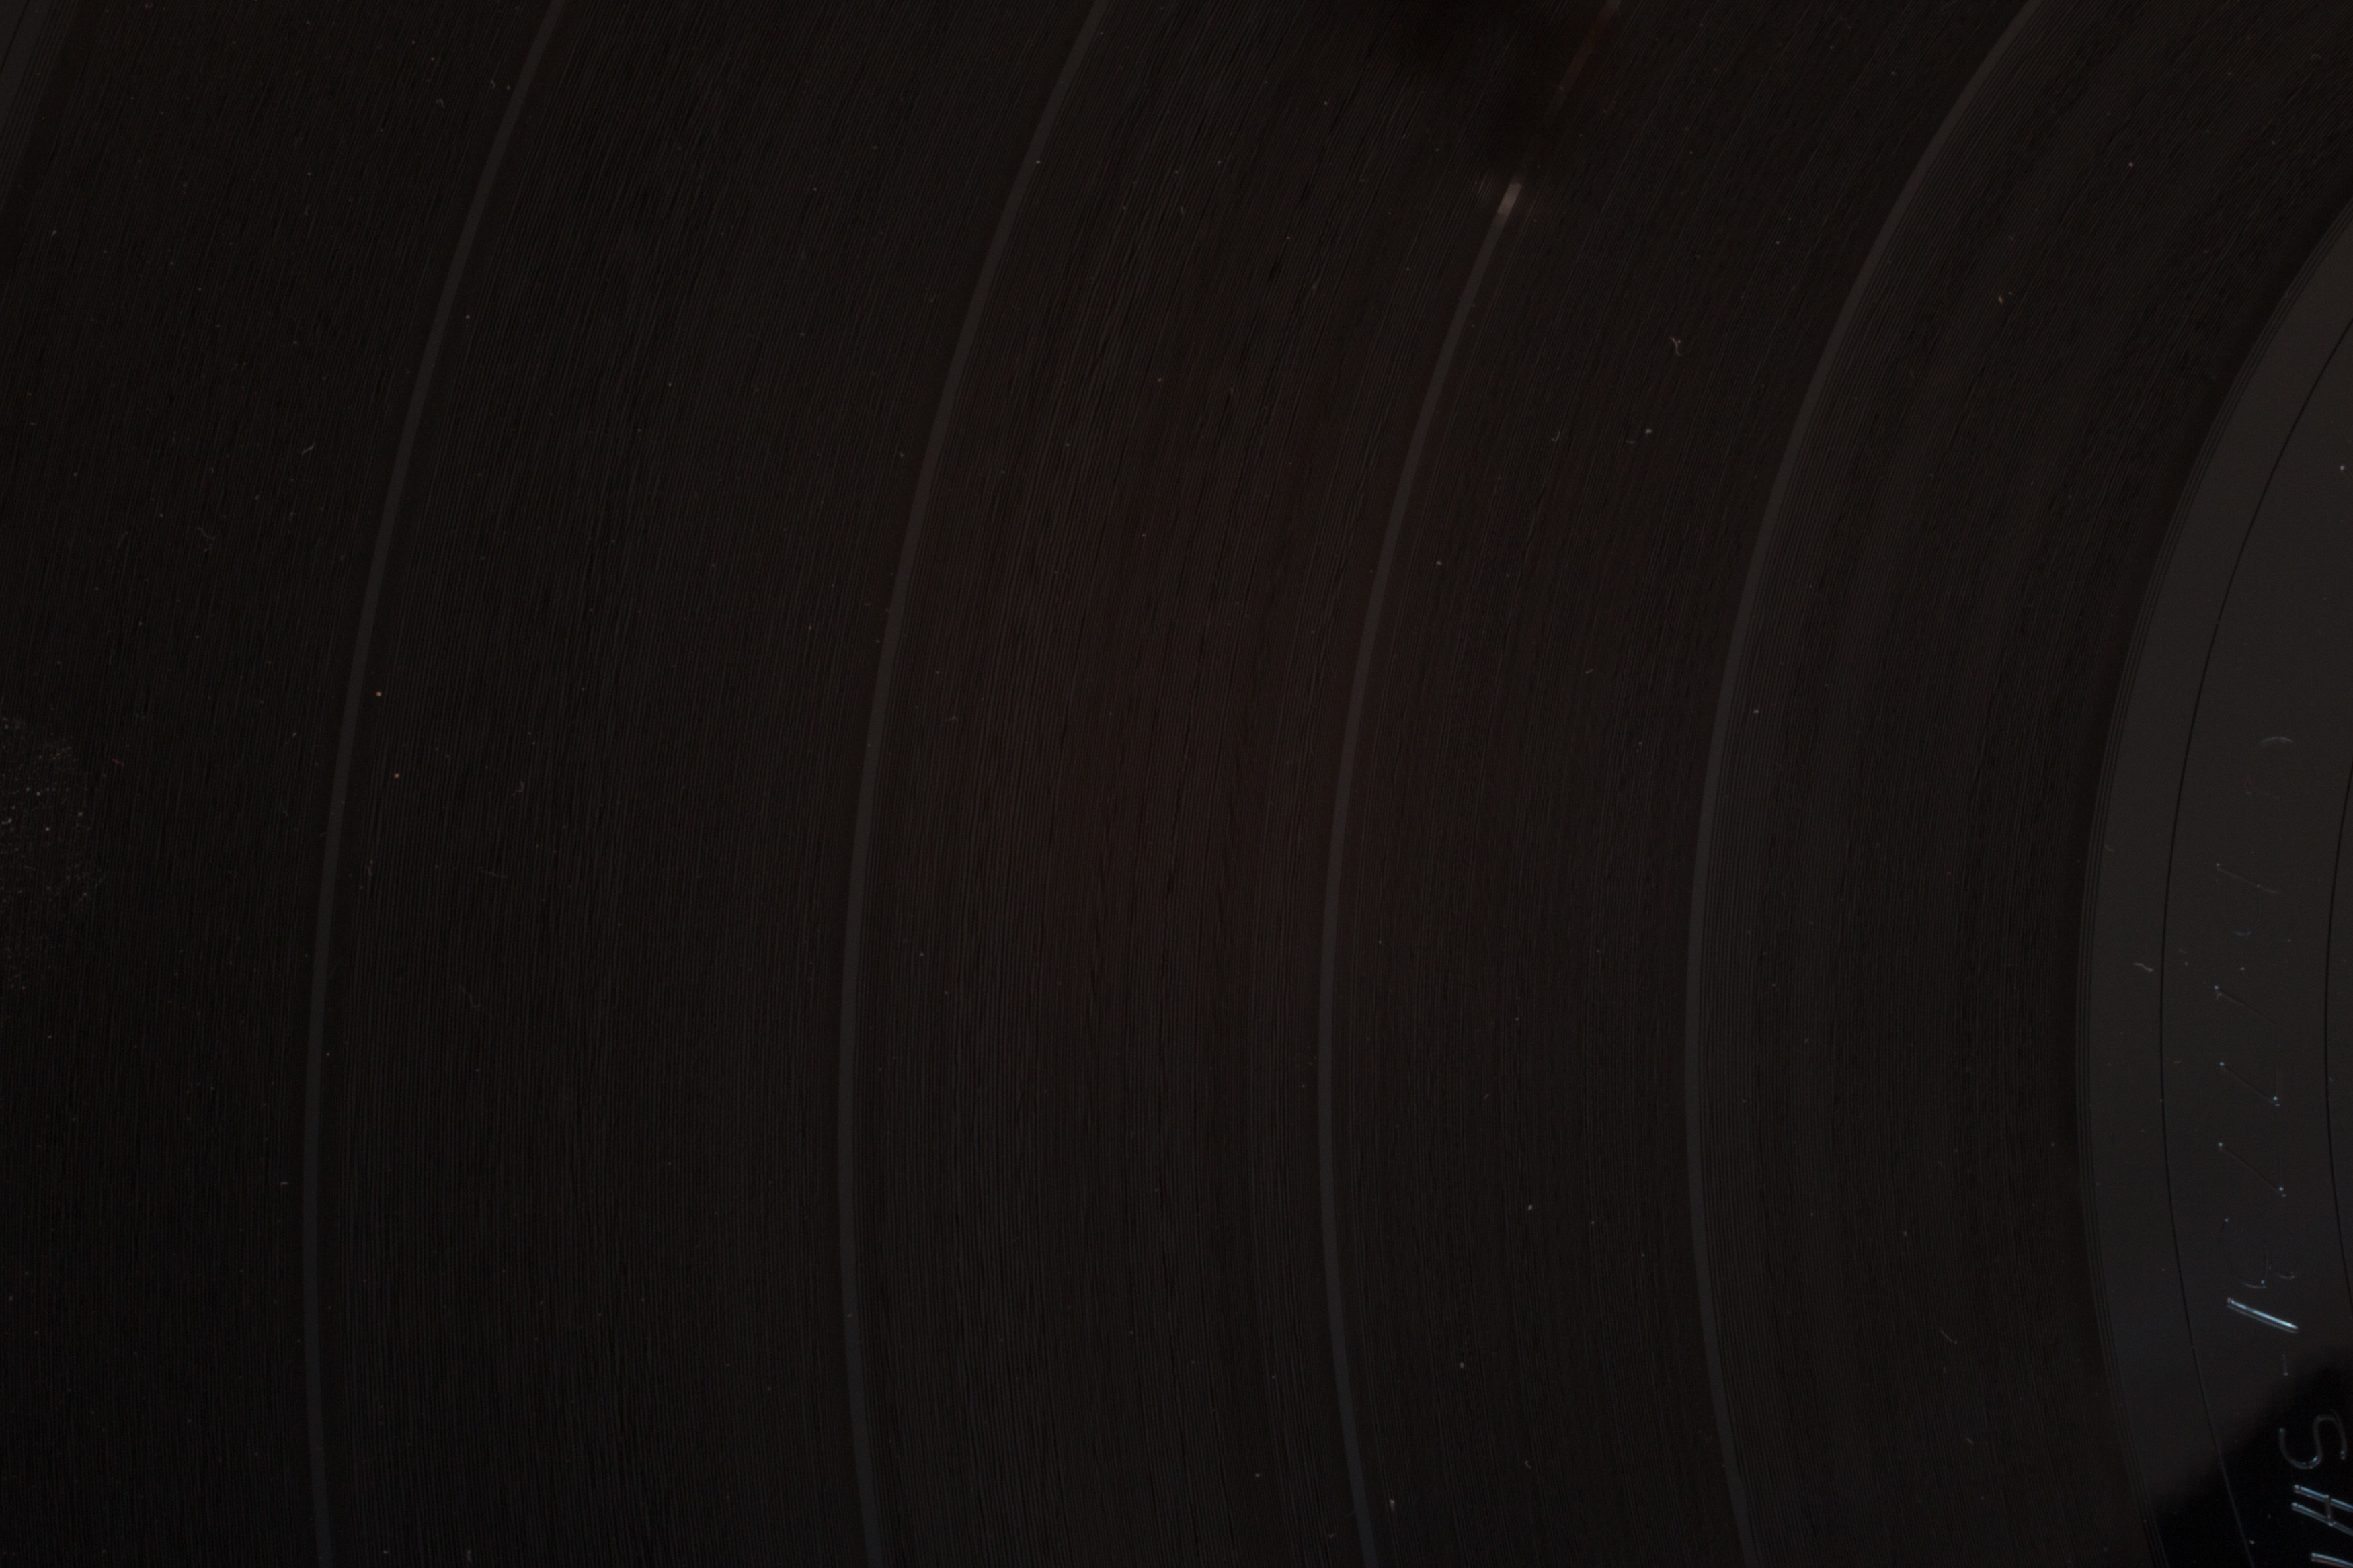
record, music, vinyl, turntable, light, texture, macro, nostalgia, darkness, black, monochrome, lighting, circle, background, shape, screenshot, groove, tinge